New York Cosmos (2013–2020)

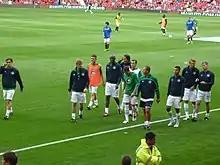
The Cosmos team of guest players at Old Trafford before the first match of the revived franchise v. Manchester United in August 2011

The new Cosmos' first match was on August 5, 2011, when they played in Paul Scholes's testimonial match against Cantona's former club Manchester United at Old Trafford. Cantona managed the Cosmos, with a roster consisting of a team of guest players from around the world.